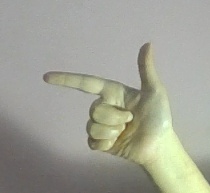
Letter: yaa